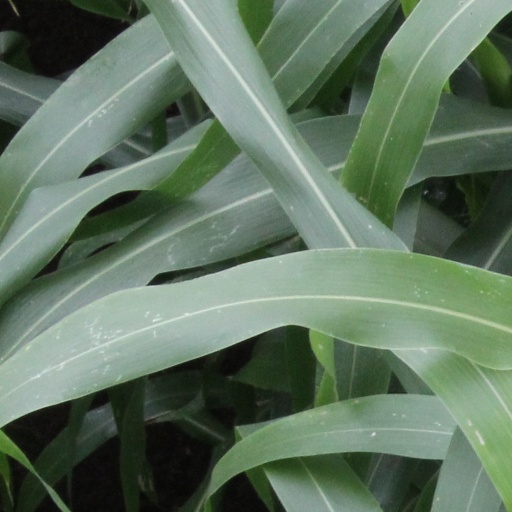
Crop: sorghum